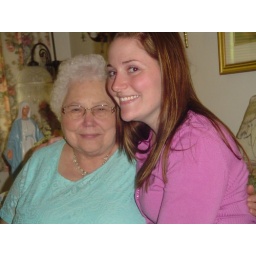
cute girls in pastels